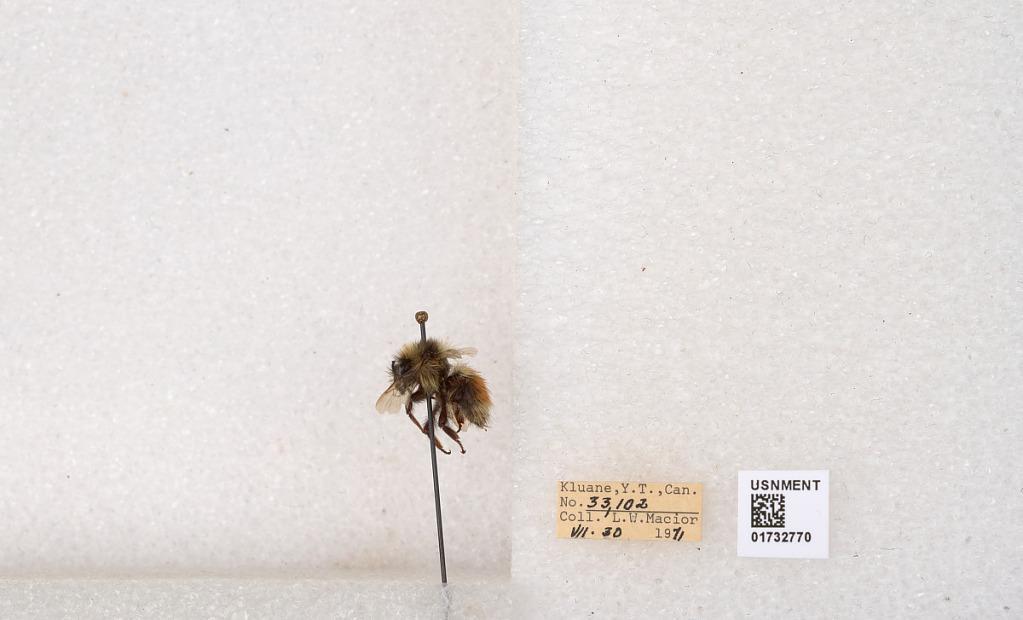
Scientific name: Bombus (Pyrobombus) sylvicola Kirby
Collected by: L. Macior
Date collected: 1971-7-30
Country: Canada
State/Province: Yukon Teritory
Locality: Kluane National Park and Reserve
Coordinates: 60.7493, -139.504